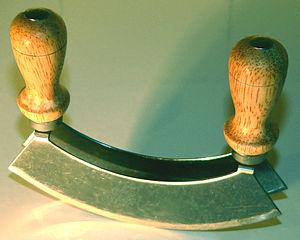
Petit hachoir berceuse deux mains à double lame